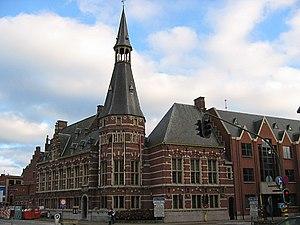
Cette page regroupe l'ensemble des monuments classés de la ville belge de Schoten.